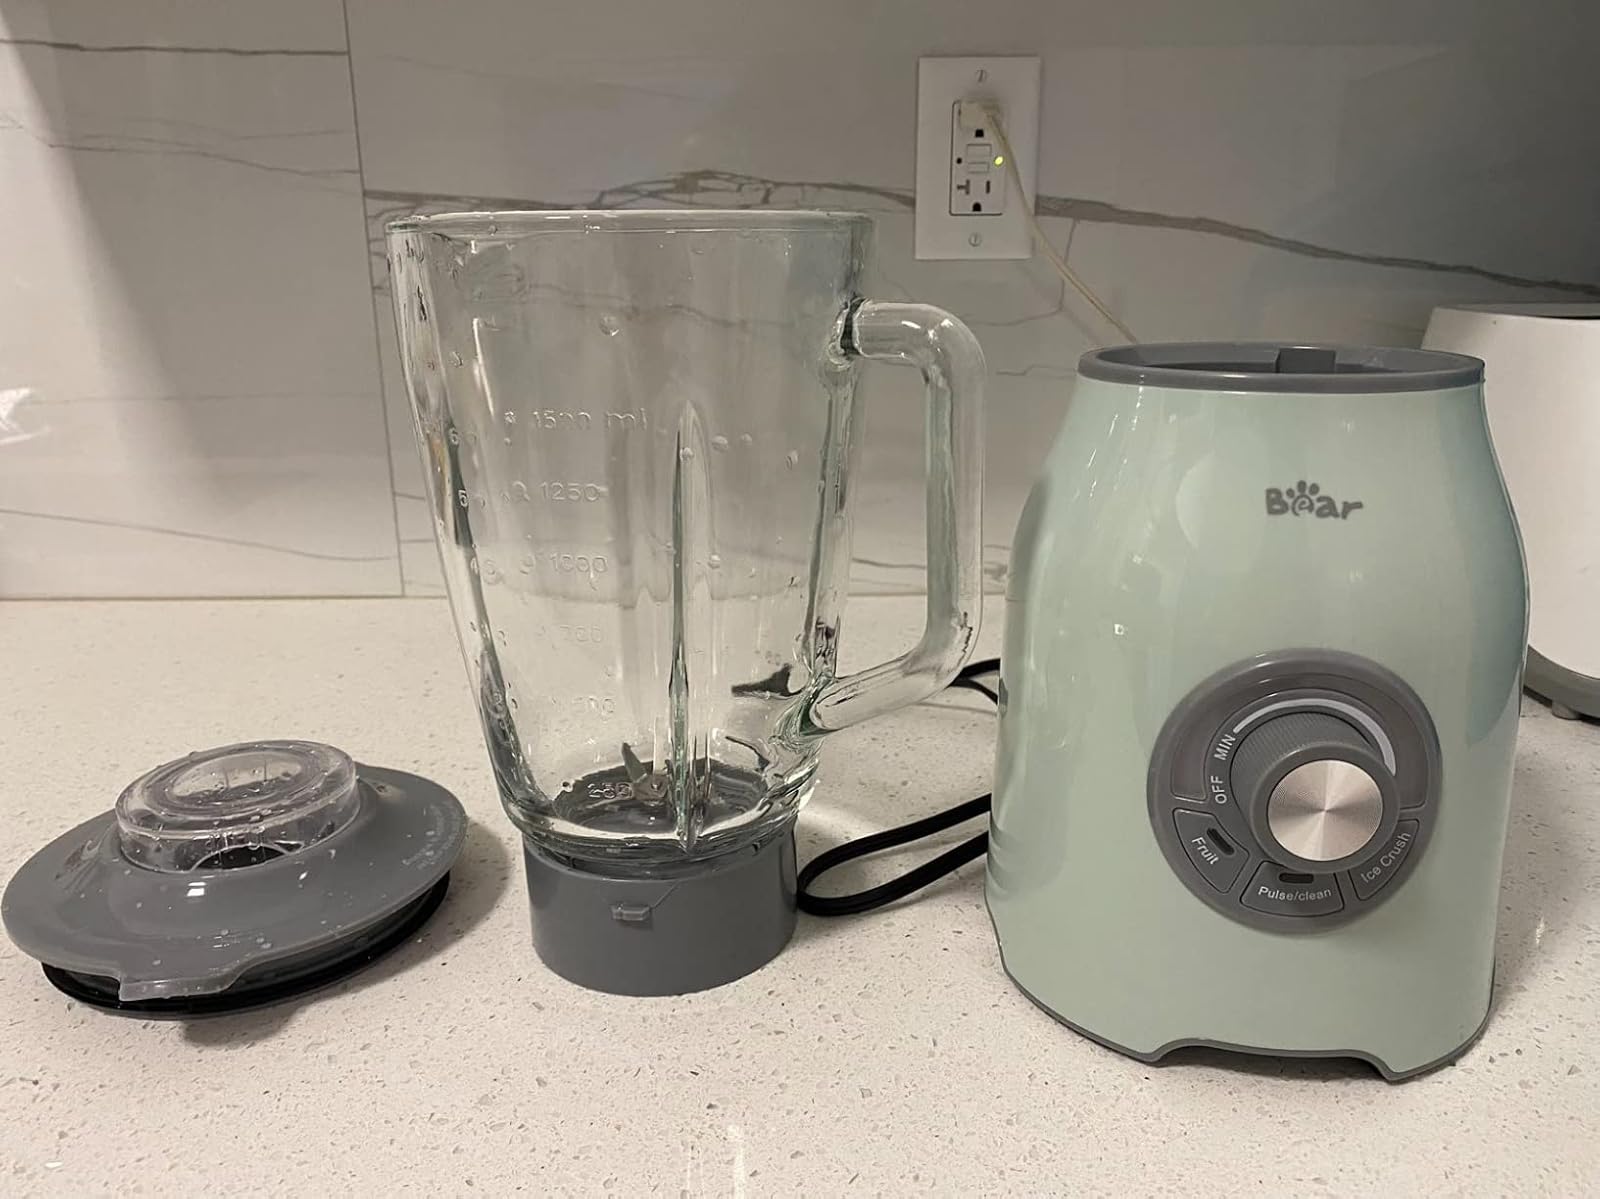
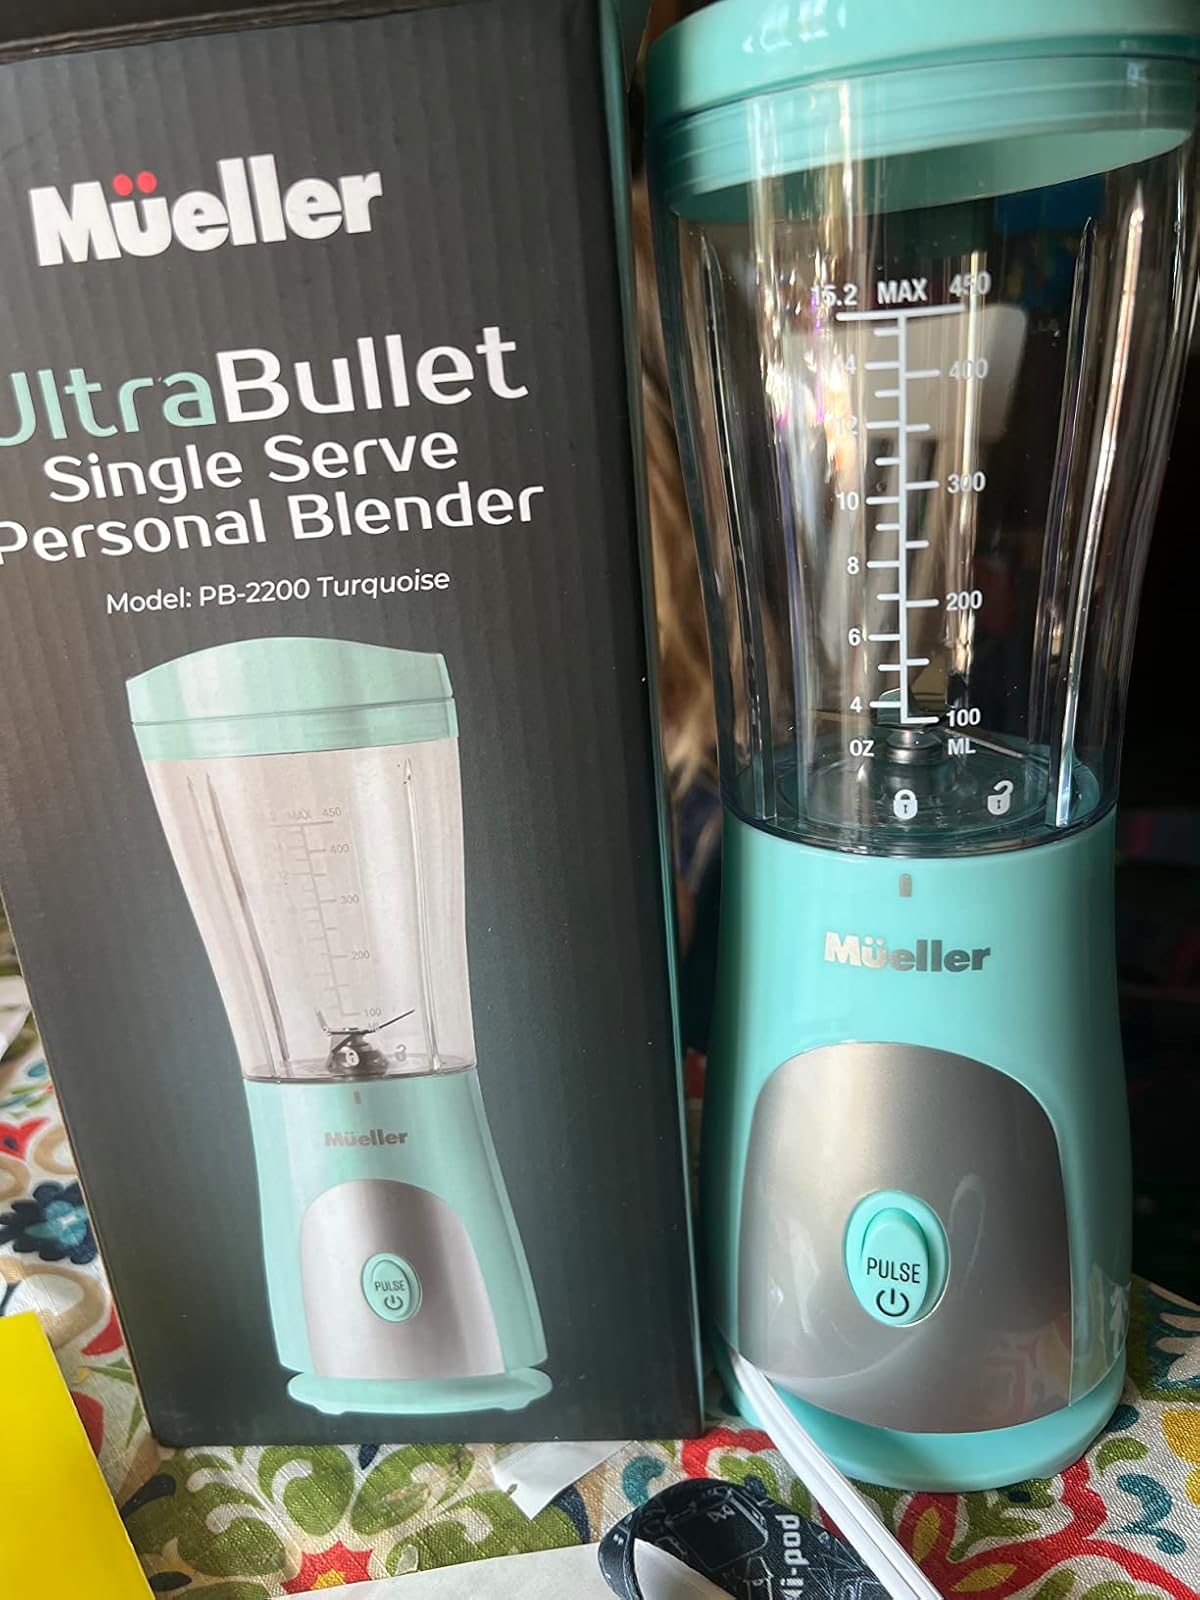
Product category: items_blender
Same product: no